Formation (association football)

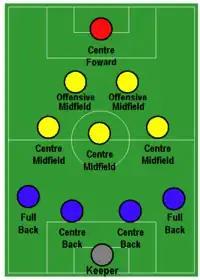
4–3–2–1 formation

The , commonly described as the "Christmas tree" formation, has another forward brought on for a midfielder to play "in the hole", so leaving two forwards slightly behind the most forward striker.